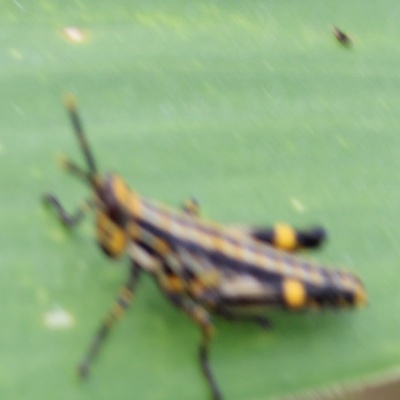
Crop: Maize
Condition: grasshoper